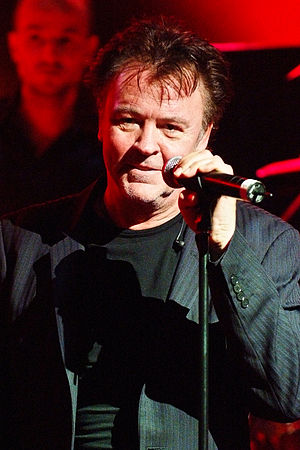
Paul Young
Paul Young under koncert i 2009.
Paul Antony Young er en engelsk rocksanger.